Pyjamas Are Forgiving

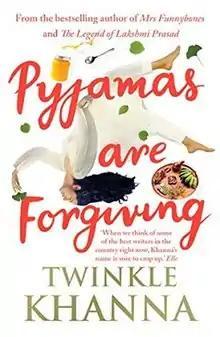
First edition

Pyjamas Are Forgiving is a 2018 novel written by Twinkle Khanna and published by Juggernaut Books on 7 September 2018. The novel is narrated by Anshu, a middle-aged woman who is suffering from sleep disorder. The story traces her 28 days spent in a spa in Kerala and her meeting with her former husband. Khanna has said that the novel's title came to her as she struggled to zip up her jeans after a few weeks of Diwali.